Azazel (Supernatural)

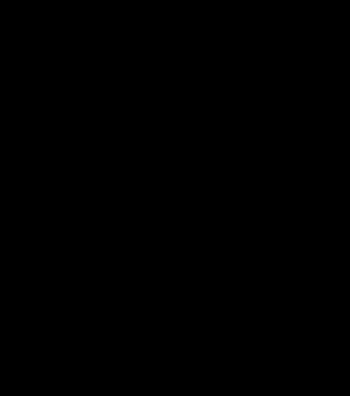
Azazel is first mentioned in Leviticus 16:8. God orders Aaron to send to him a goat carrying all of the Israelites' sins.

For Azazel's first full appearance on the series in "Devil's Trap", the writers initially could not decide which Winchester—Sam, Dean, or John—to have the demon possess. However, actor Jeffrey Dean Morgan's busy schedule made them realize that having John kidnapped and possessed, and therefore absent from much of the episode, would be the only practical choice. Noting that the first season focuses on Sam and Dean trying to find both their father and Azazel, series creator Eric Kripke noted that from a storytelling perspective "it "had" to be" that "they'd find both of them at the same time...in the same body". Though the writers modeled Azazel's personality after Al Pacino's demonic sense of humor in the film "The Devil's Advocate", they gave Morgan free rein over the character's mannerisms. Only directed to "be different from John", Morgan changed his voice and mimicked Jack Nicholson's "freaky" speech pattern from "The Shining".